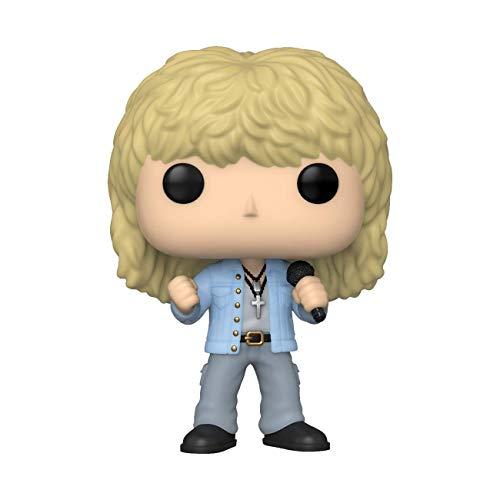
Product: Funko Pop! Rocks: Def Leppard - Joe Elliott
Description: From def leppard, Joe Elliott, as a stylized POP vinyl from Funko.
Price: $8.78
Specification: ProductDimensions:2.5x2.5x3.8inches|ItemWeight:2.88ounces|ShippingWeight:2.88ounces(Viewshippingratesandpolicies)|ASIN:B07TXLJYRB|Itemmodelnumber:40125|Manufacturerrecommendedage:6yearsandup